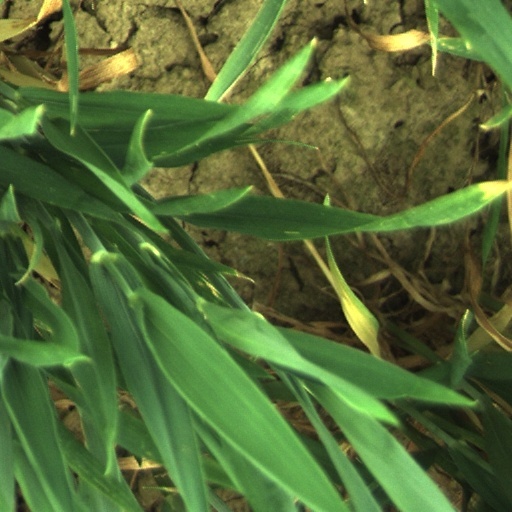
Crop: wheat